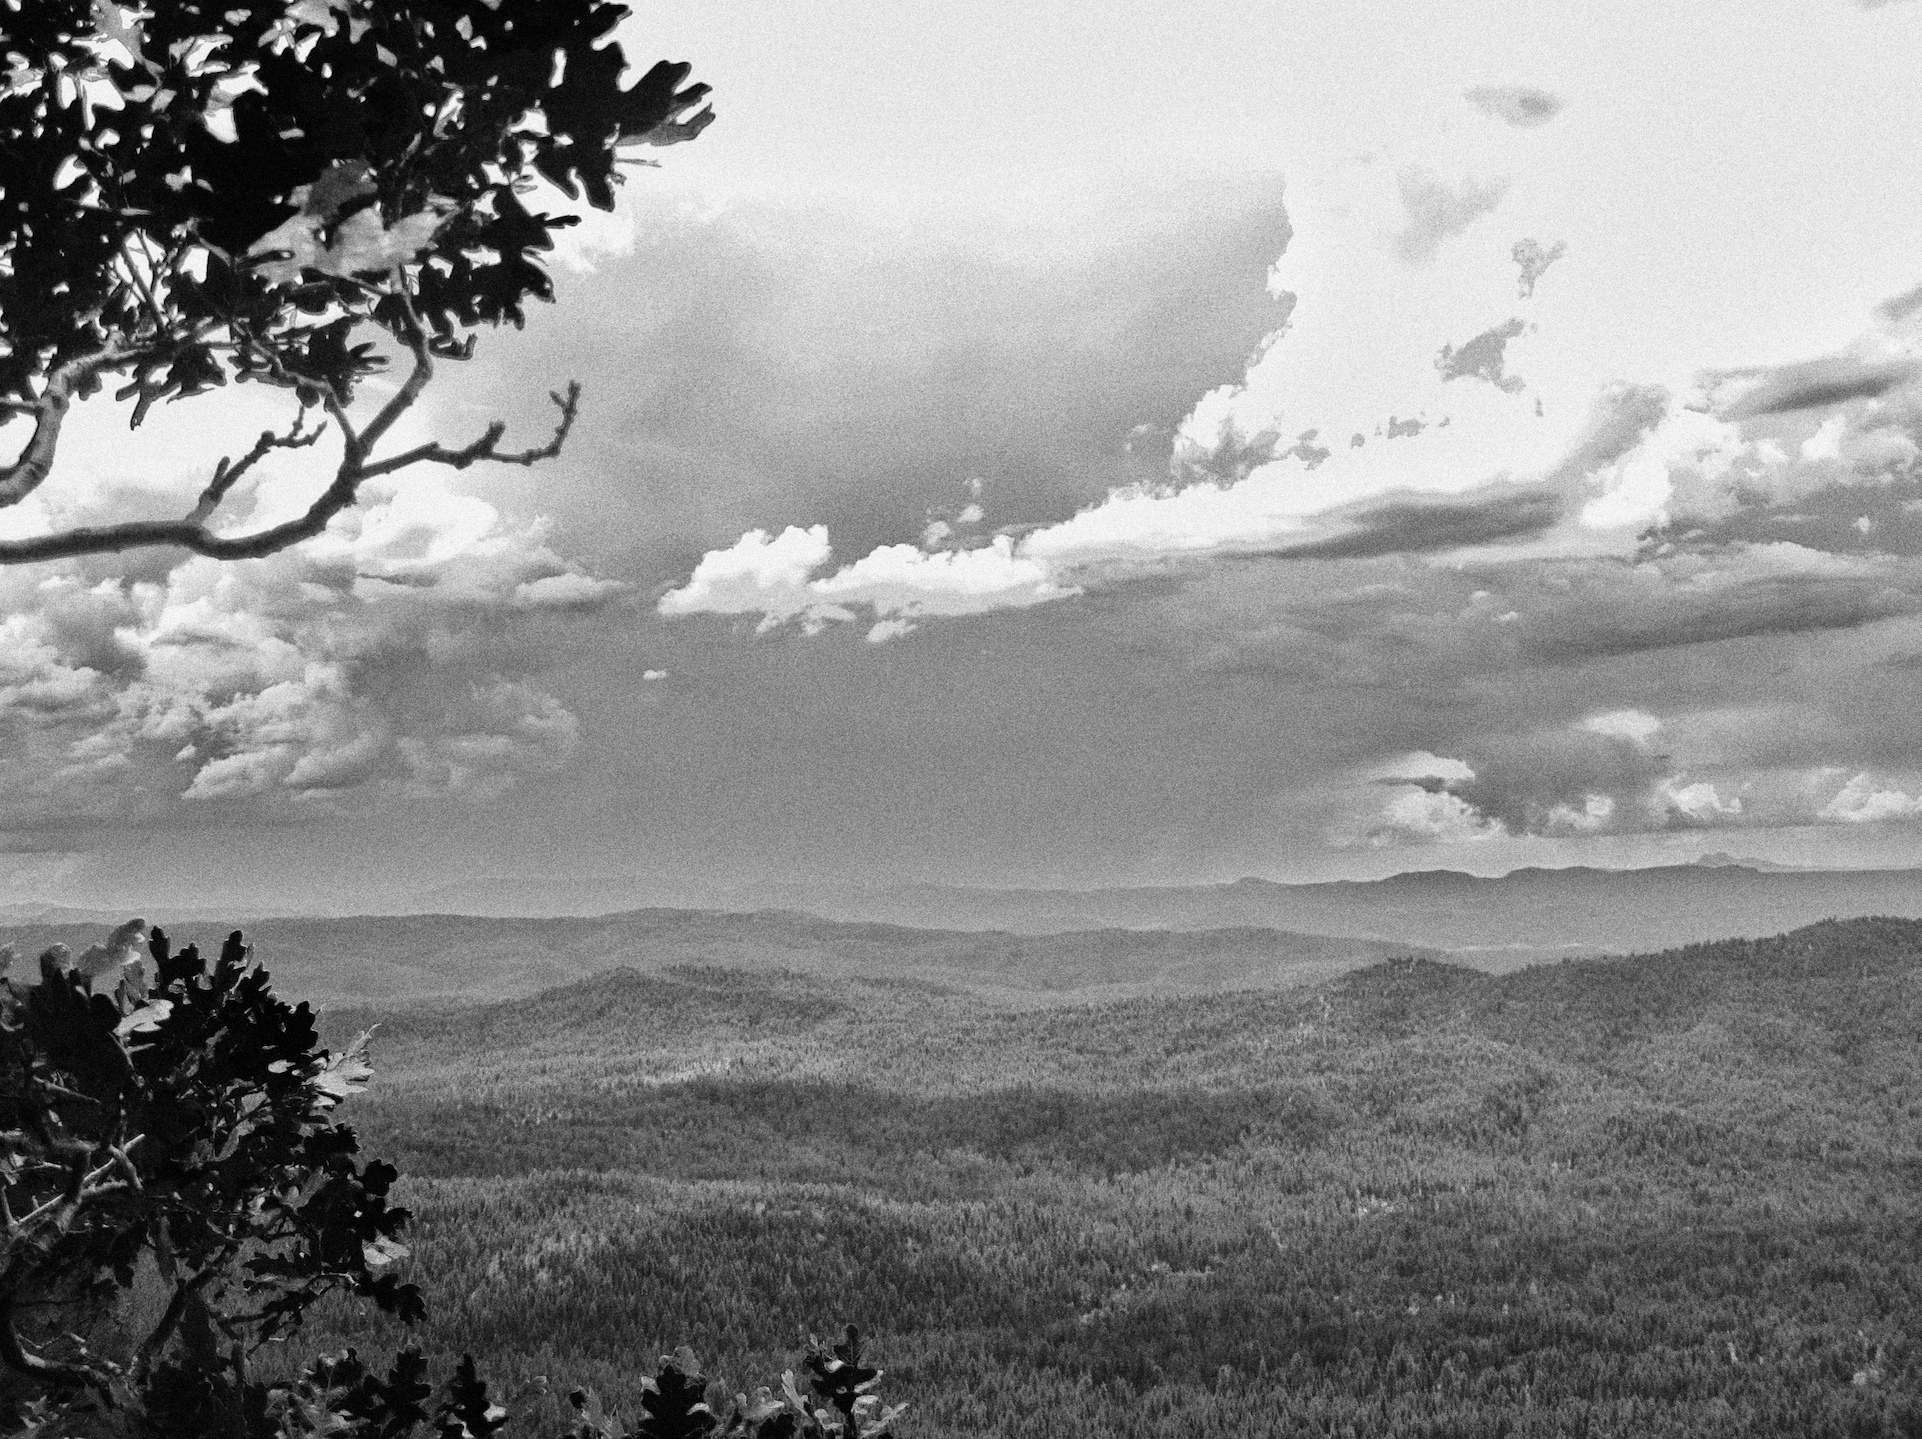
horizon, mountain, cloud, black and white, sky, photography, hill, atmosphere, monochrome, plain, monochrome photography, atmospheric phenomenon